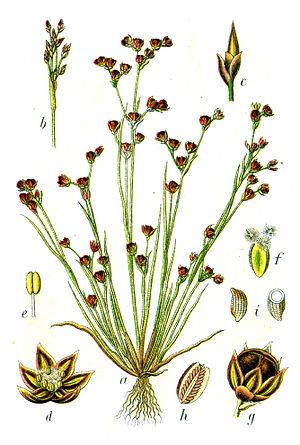
Juncus tenageia, de noms vernaculaires Jonc des vasières, Jonc des marécages ou Jonc des marais est une espèce de plantes annuelle du genre Juncus, de la famille des Juncaceae.